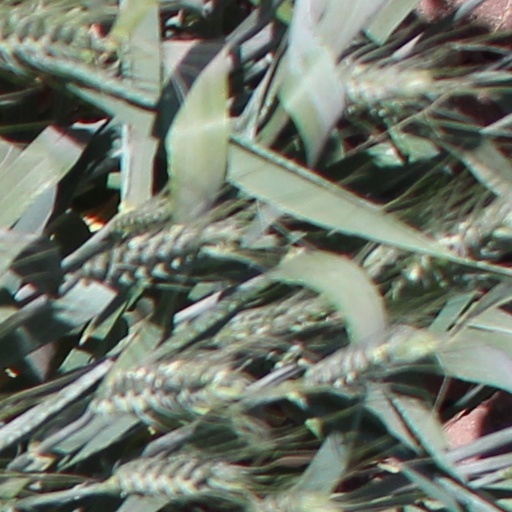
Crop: wheat